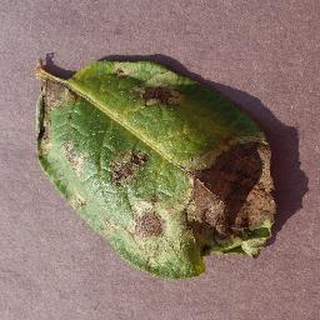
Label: potato_late_blight